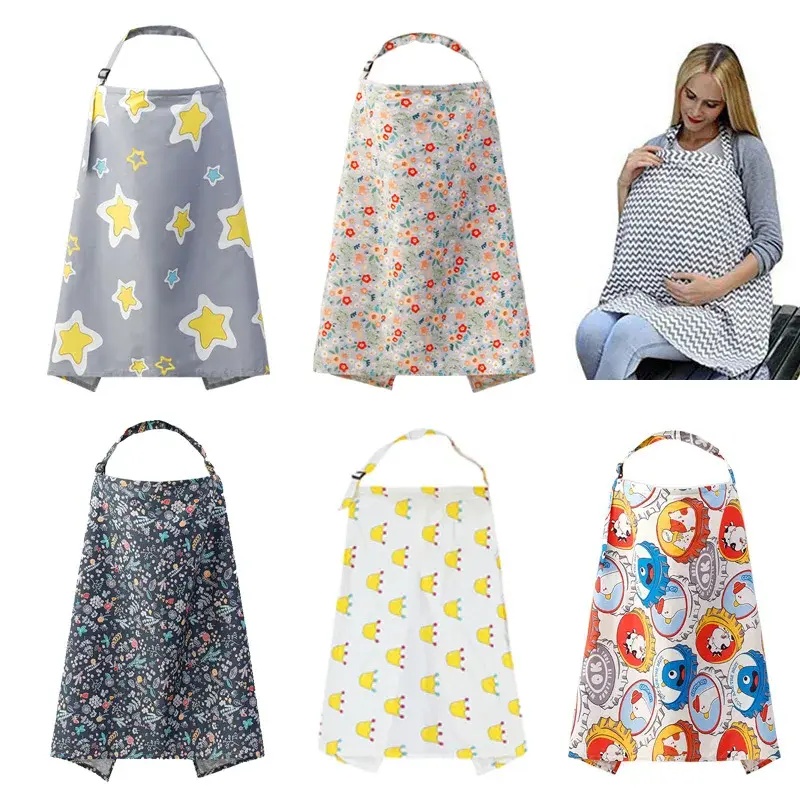
Nurture Wrap Nursing Scarf
Brand: POPA PETE'S GENERAL STORE
🌟 Nurture Wrap Nursing Scarf - Where Style Meets Functionality! 🌟 Elevate your nursing experience with our Nurture Wrap Nursing Scarf – the ultimate blend of fashion and functionality for stylish moms on the go! Fashionable Yet Functional: Say goodbye to bulky nursing covers and hello to effortless style with our chic Nursing Scarf! Designed to be both a fashion statement and a practical nursing accessory, it seamlessly transitions from a trendy scarf to a discreet breastfeeding cover whenever you need it. Lightproof Comfort for You and Your Baby: Crafted from premium cotton, our Nursing Scarf provides the perfect balance of breathability and coverage. Its lightproof design ensures privacy during feeding sessions, allowing you to nurse your baby with confidence and comfort, wherever you are. Versatile and Convenient: Whether you're out for a stroll, running errands, or meeting friends for lunch, our Nursing Scarf has you covered – literally! It doubles as a sheer cover-up, offering versatility and convenience for modern moms juggling busy schedules. Soft, Gentle, and Baby-Friendly: Made with soft, gentle cotton fabric, our Nursing Scarf is gentle on both you and your baby's skin. It provides a cozy cocoon for breastfeeding sessions, ensuring a peaceful and comfortable experience for you and your little one. Make Every Moment Special with Nurture Wrap: Join the thousands of moms who trust Nurture Wrap for their nursing needs. Our Nursing Scarf is not just an accessory – it's a symbol of love, nurturing, and motherhood. Make every nursing moment special with Nurture Wrap! ✨ Embrace Style and Functionality with Nurture Wrap Nursing Scarf – Because Every Mom Deserves the Best! ✨
Category: Baby & Toddler > Nursing & Feeding > Nursing Covers